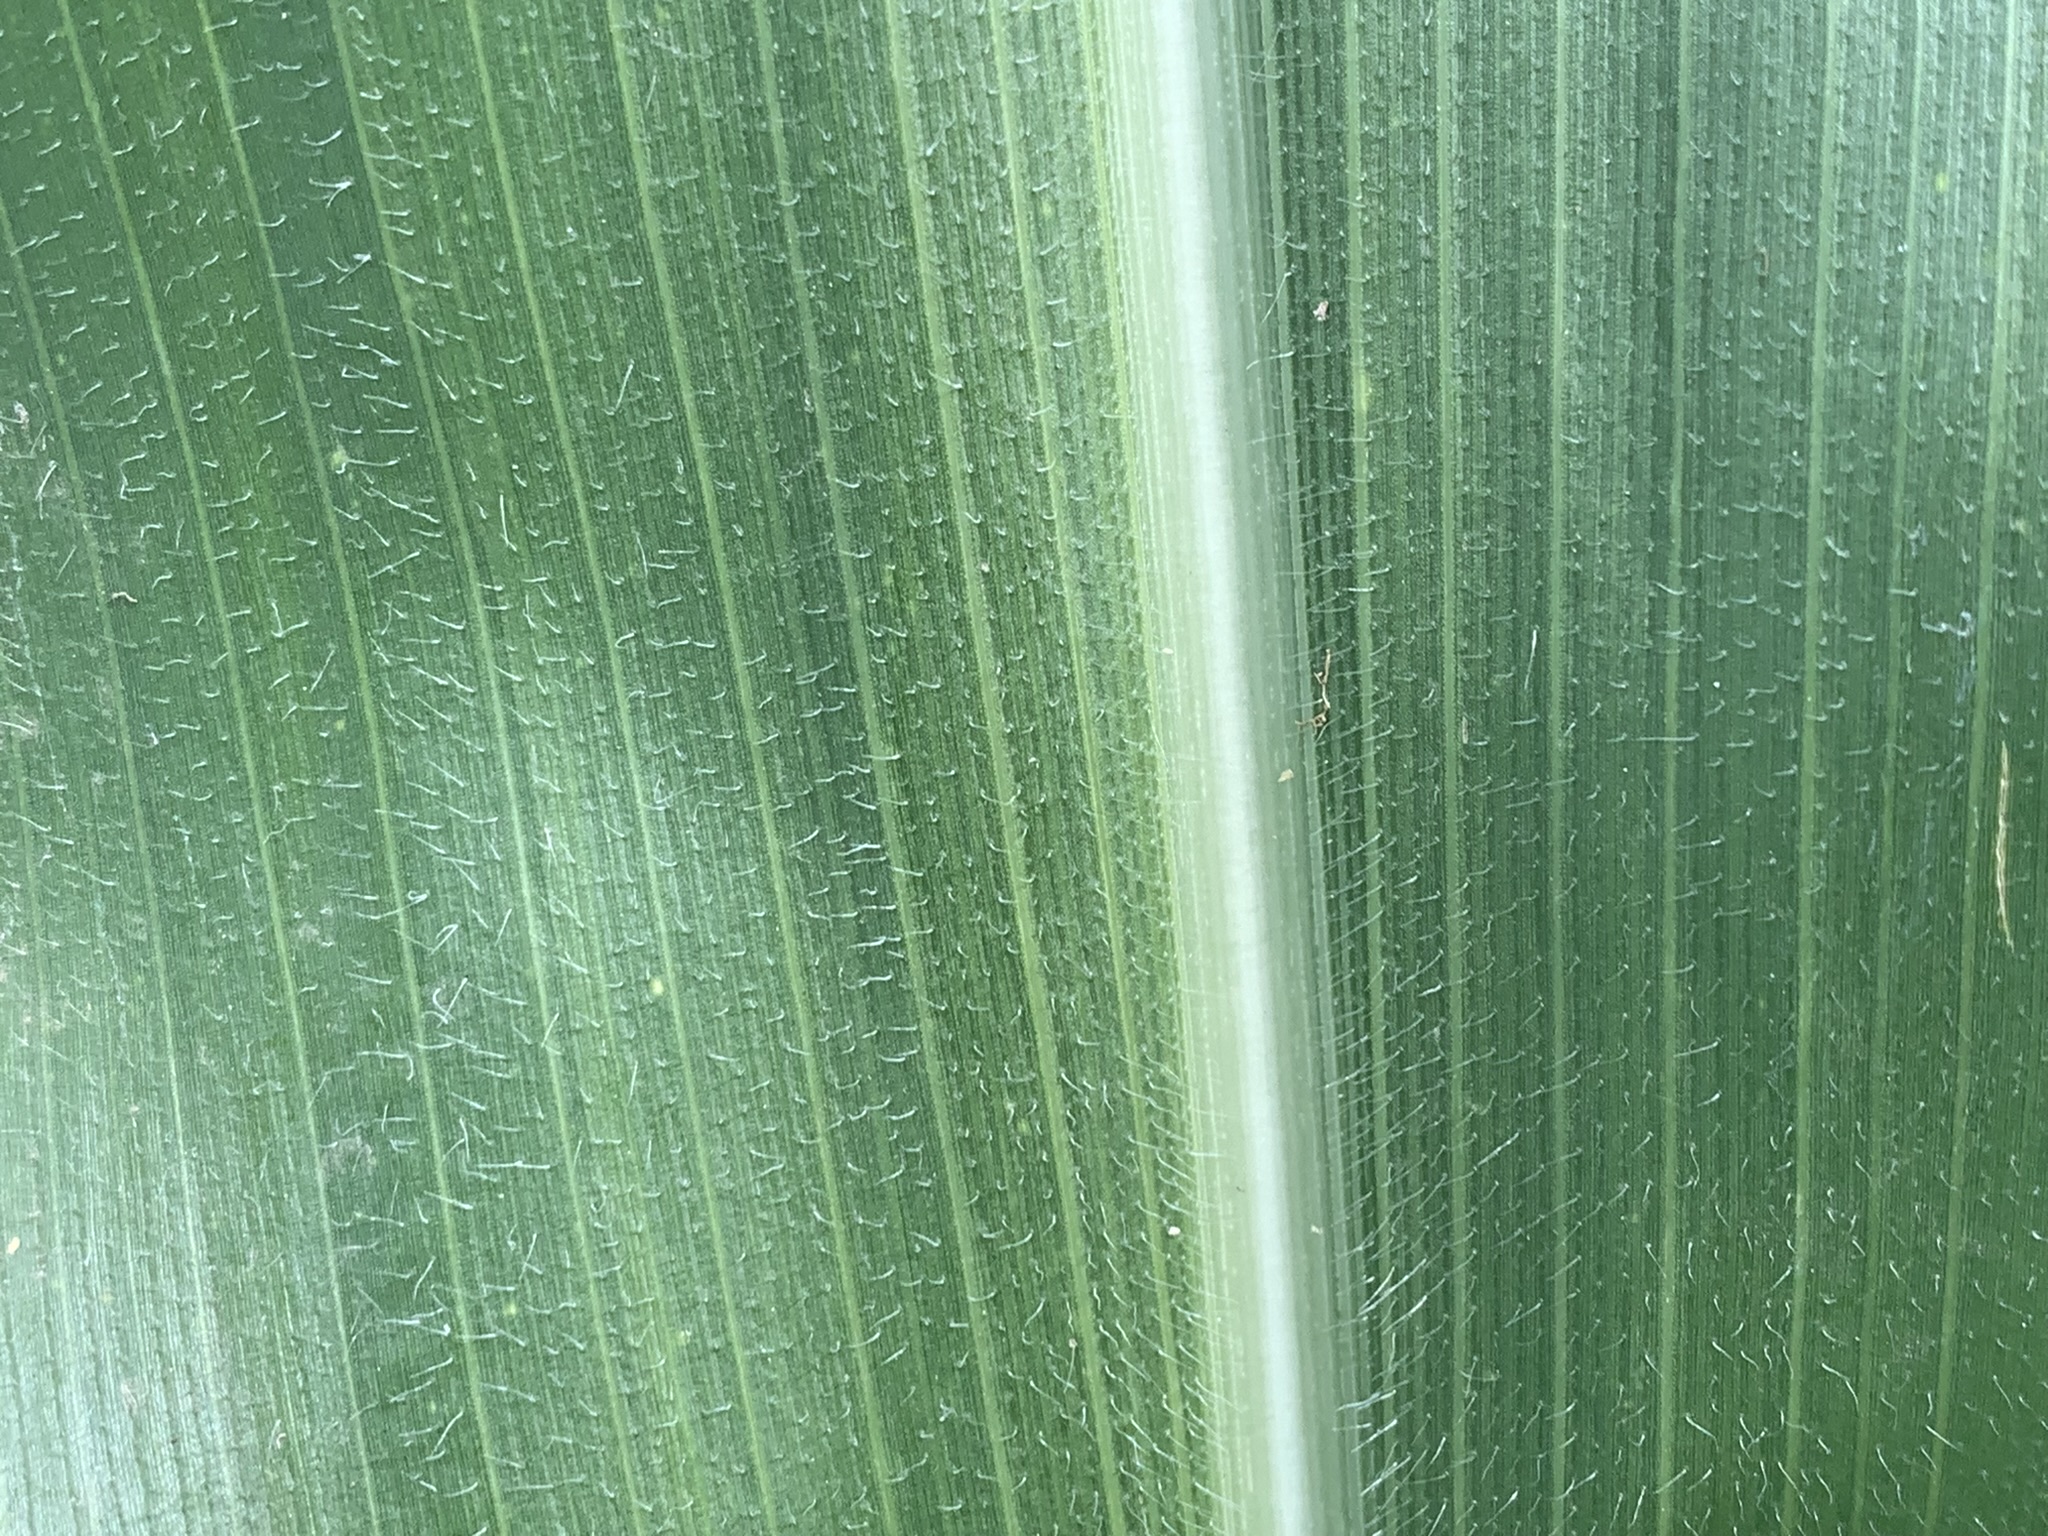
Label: Healthy